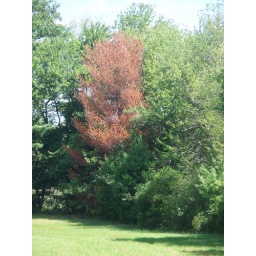
one red tree in the middle of summer